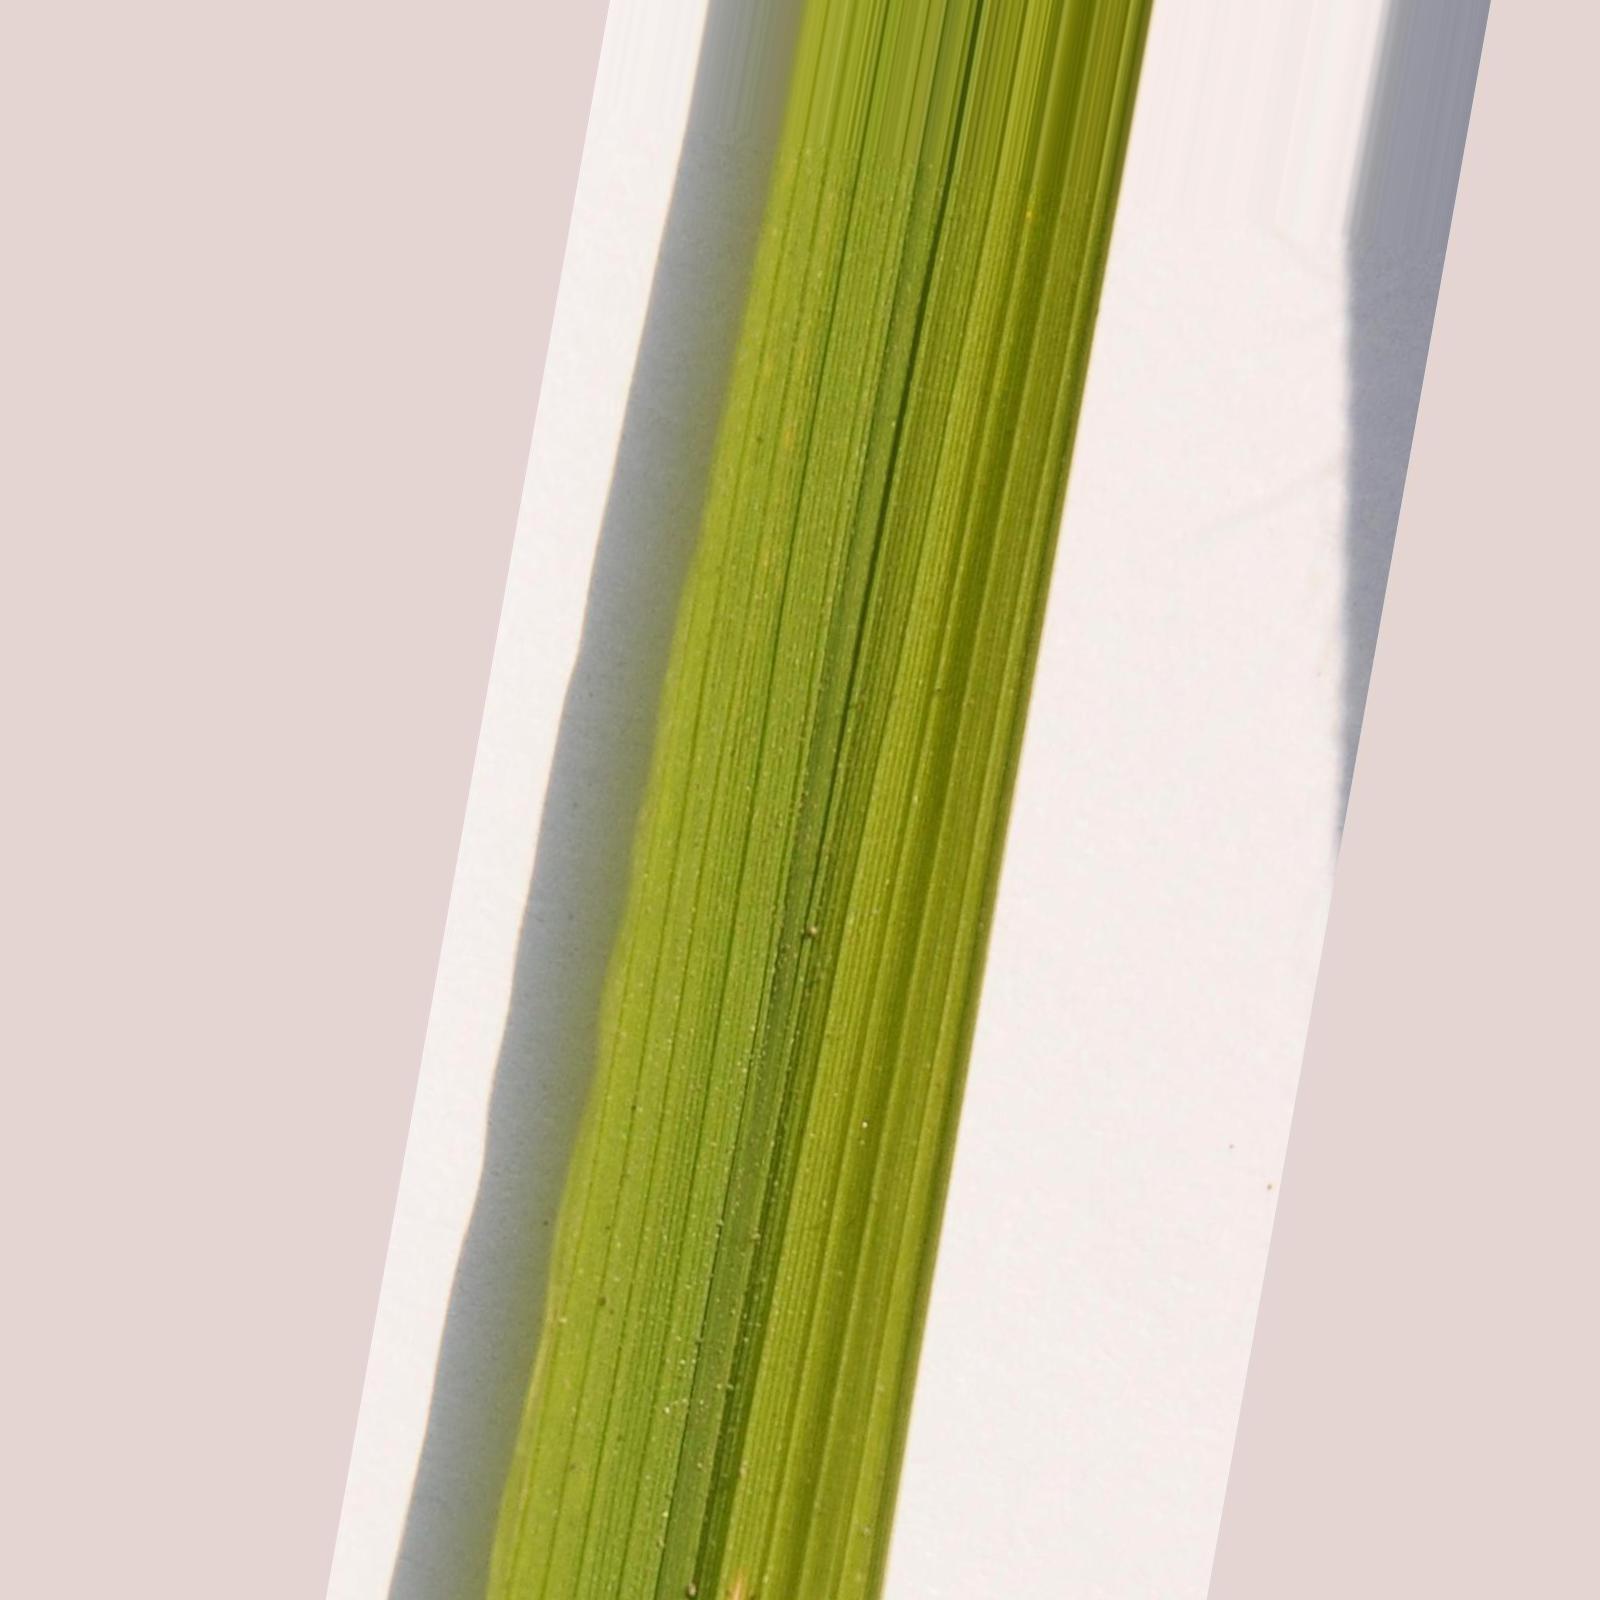
Nhãn: Bệnh Bạc lá (Bacterial leaf blight)